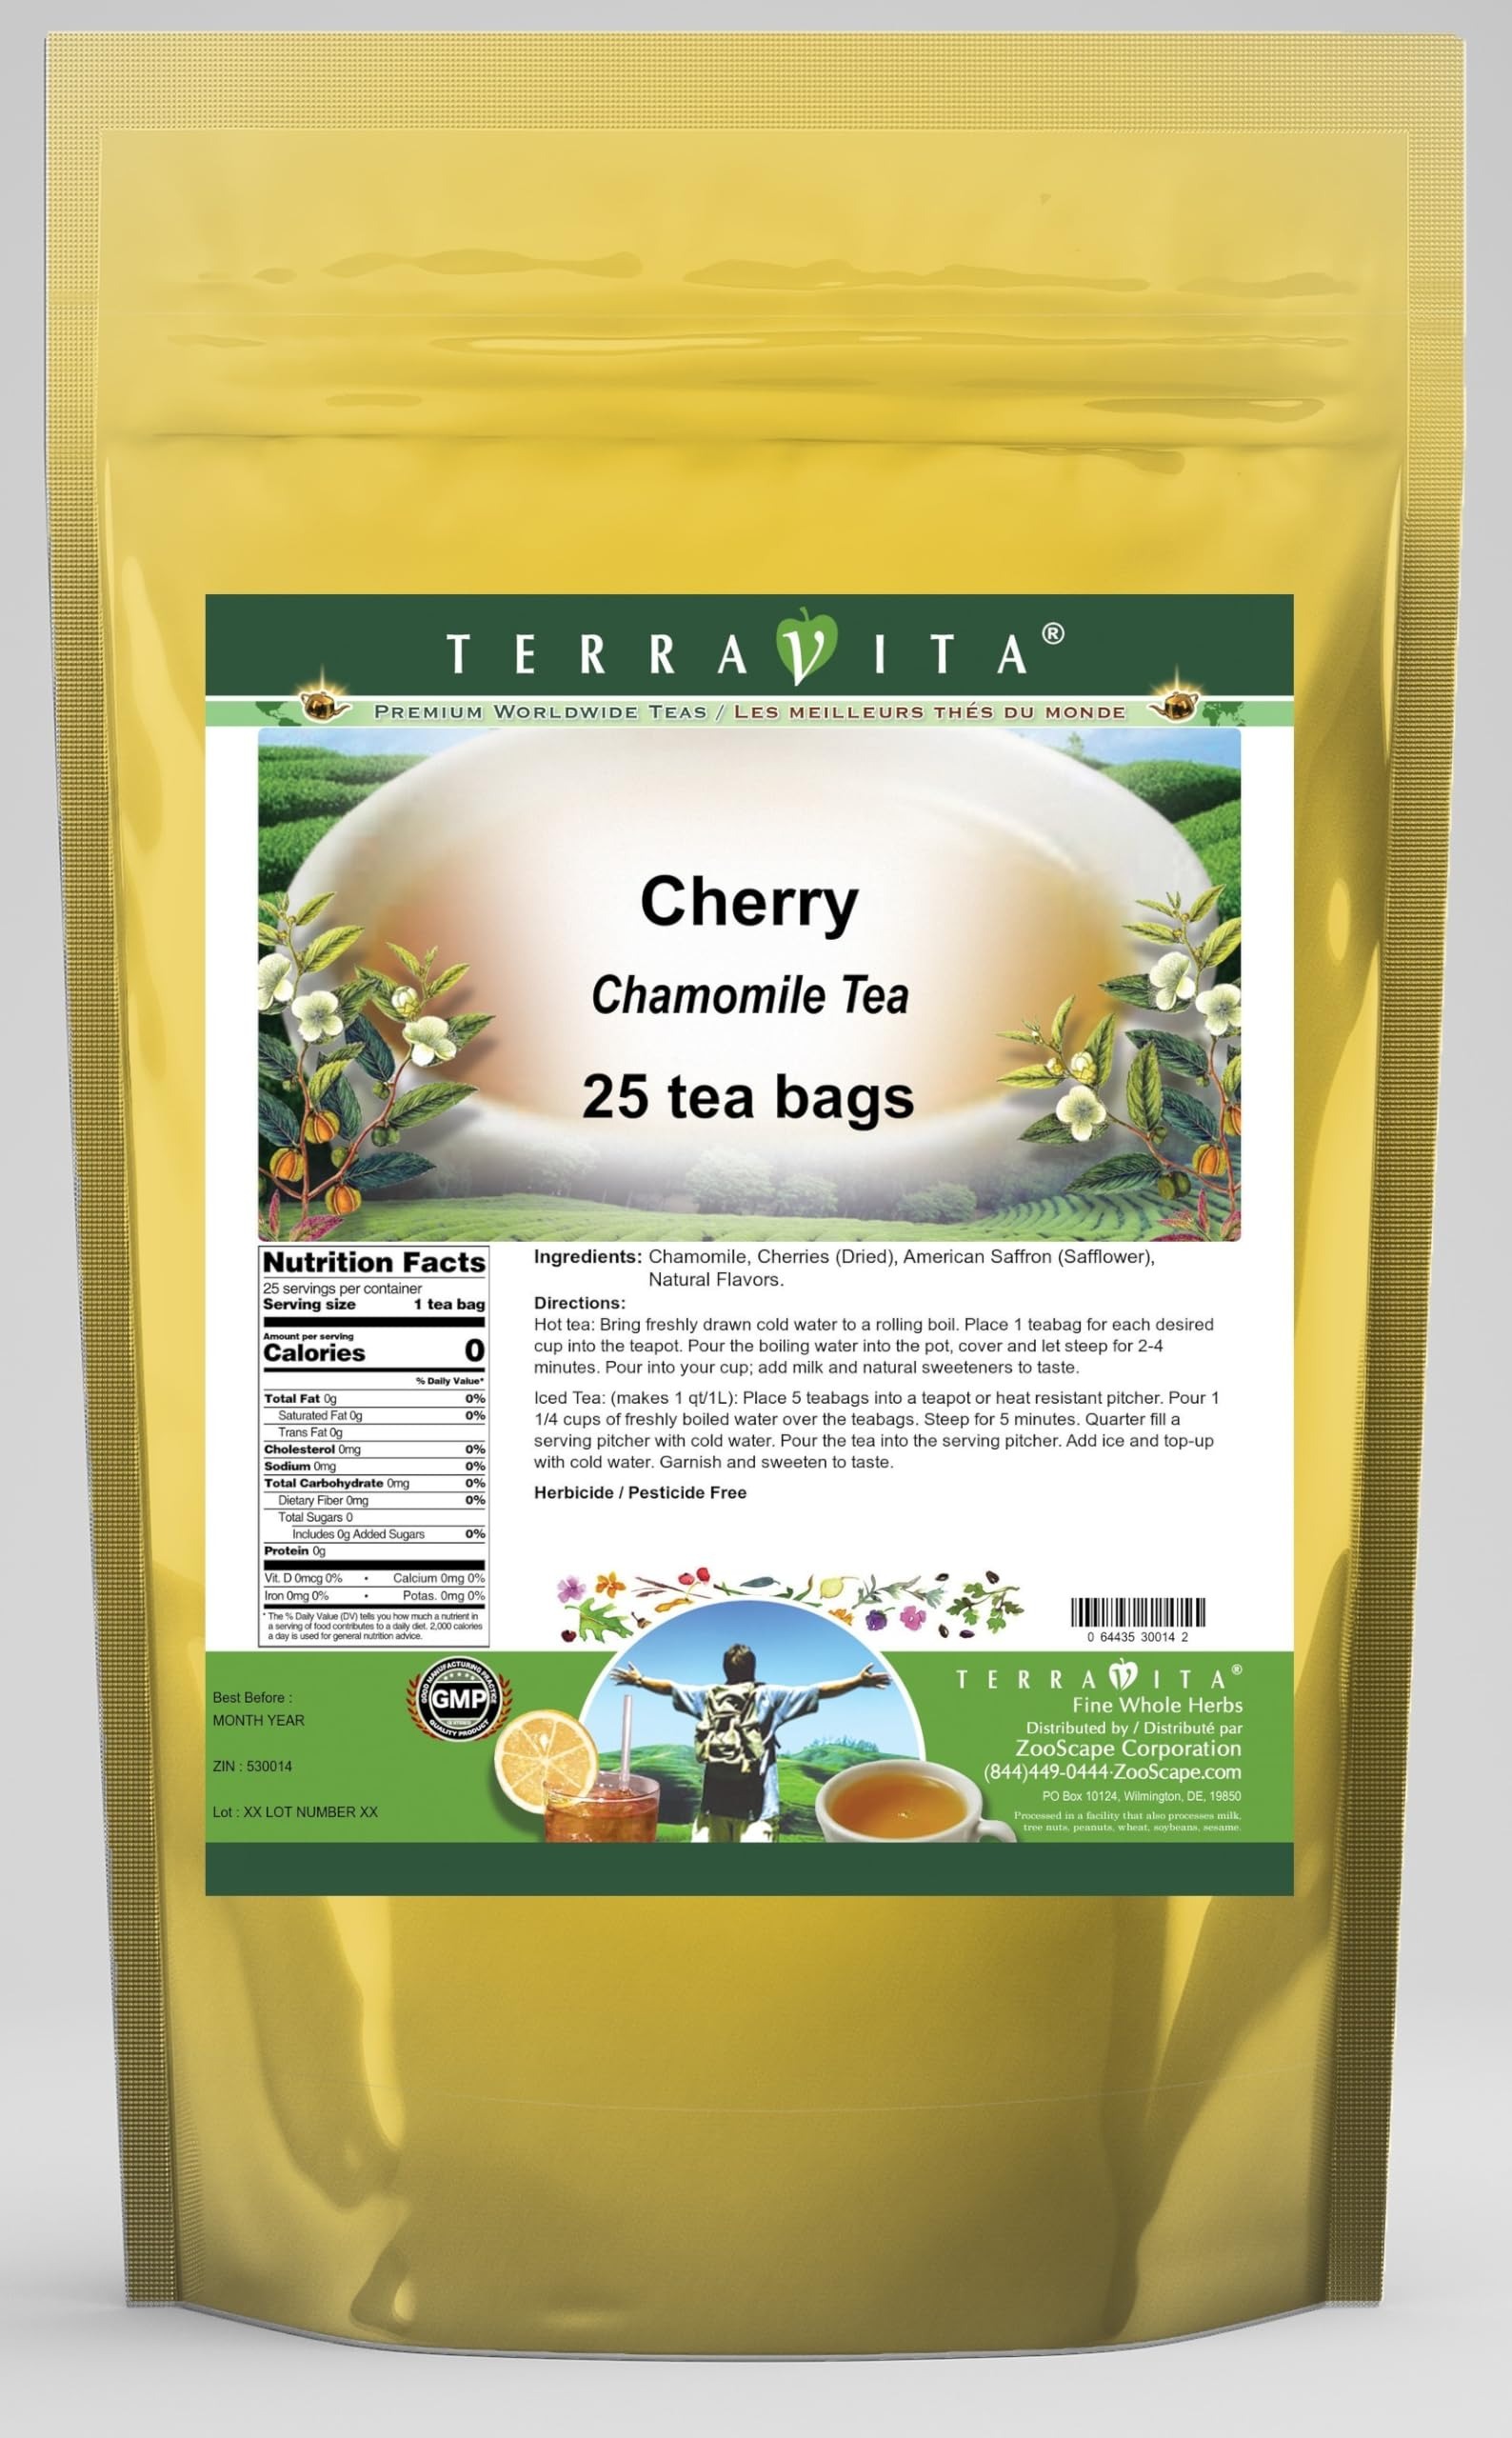
Item Name: Cherry Chamomile Tea (25 tea bags, ZIN: 530014) - 2 Pack
Bullet Point 1: Our Cherry Chamomile Tea is a delicious flavored Chamomile tea you will enjoy anytime! - Ingredients: Chamomile tea, Cherries (Dried), American Saffron (Safflower) and natural cherry flavor.
Bullet Point 2: No fillers.
Bullet Point 3: Manufacturer: TerraVita
Bullet Point 4: Size: 25 tea bags
Bullet Point 5: Chamomile Tea Bags - Packed in a convenient upright pouch!
Product Description: Our Cherry Chamomile Tea is a delicious flavored Chamomile tea you will enjoy anytime! - Ingredients: Chamomile tea, Cherries (Dried), American Saffron (Safflower) and natural cherry flavor. - Hot tea brewing method: Bring freshly drawn cold water to a rolling boil. Place 1 teabag for each desired cup into the teapot. Pour the boiling water into the pot, cover and let steep for 2-4 minutes. Pour into your cup; add milk and natural sweeteners to taste. - Iced tea brewing method: (to make 1 liter/quart): Place 5 teabags into a teapot or heat resistant pitcher. Pour 1 1/4 cups of freshly boiled water over the teabags. Steep for 5 minutes. Quarter fill a serving pitcher with cold water. Pour the tea into the serving pitcher. Add ice and top-up with cold water. Garnish and sweeten to taste. - TerraVita is an exclusive line of premium-quality, natural source products that use only the finest, purest and most potent ingredients found around the world. TerraVita is hallmarked by the highest possible standards of purity, potency, stability and freshness. All of our products are prepared with the highest elements of quality control, from raw materials through the entire manufacturing process, up to and including the moment that the bottles or bags are sealed for freshness and shipped out to you. Our highest possible standards are certified by independent laboratories and backed by our personal guarantee. - TerraVita exists to meet and ensure your family's health and wellness without the harmful effects of chemicals and health products. We strive to make all of our products affordable and reliable and are constantly searching the market to maintain our affordability and to look for new ways to serve you and the ones you love. TerraVita has become a trusted household name for many
Value: 50.0
Unit: Count

Price: 35.63